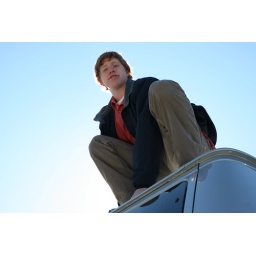
Chris on the roof of the van framed by the sky!!